La Jolla

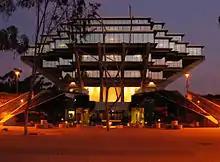
UCSD's distinctive Geisel Library, named after Theodor Seuss Geisel ("Dr. Seuss") and featured in UCSD's logo

The La Jolla Community Planning Association advises the city council, Planning Commission, City Planning Department as well as other governmental agency as appropriate in the initial preparation, adoption of, implementation of, or amendment to the General or Community Plan as it pertains to the La Jolla area as well as review specific development proposals. The nonprofit La Jolla Town Council represents the interests of La Jolla businesses and residents that belong to the council. The Bird Rock Community Council serves the Bird Rock neighborhood, while the La Jolla Shores Association serves the La Jolla Shores neighborhood. La Jolla Village Merchants Association, Inc. is a non-profit organization formed in February 2011 to manage the La Jolla Village Business Improvement District for the City of San Diego.